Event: Nepal Earthquake
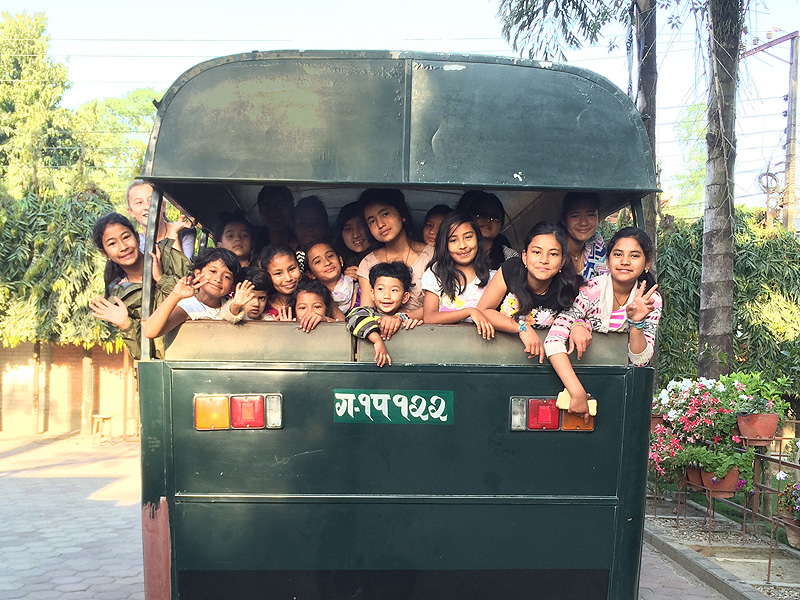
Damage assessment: no_damage